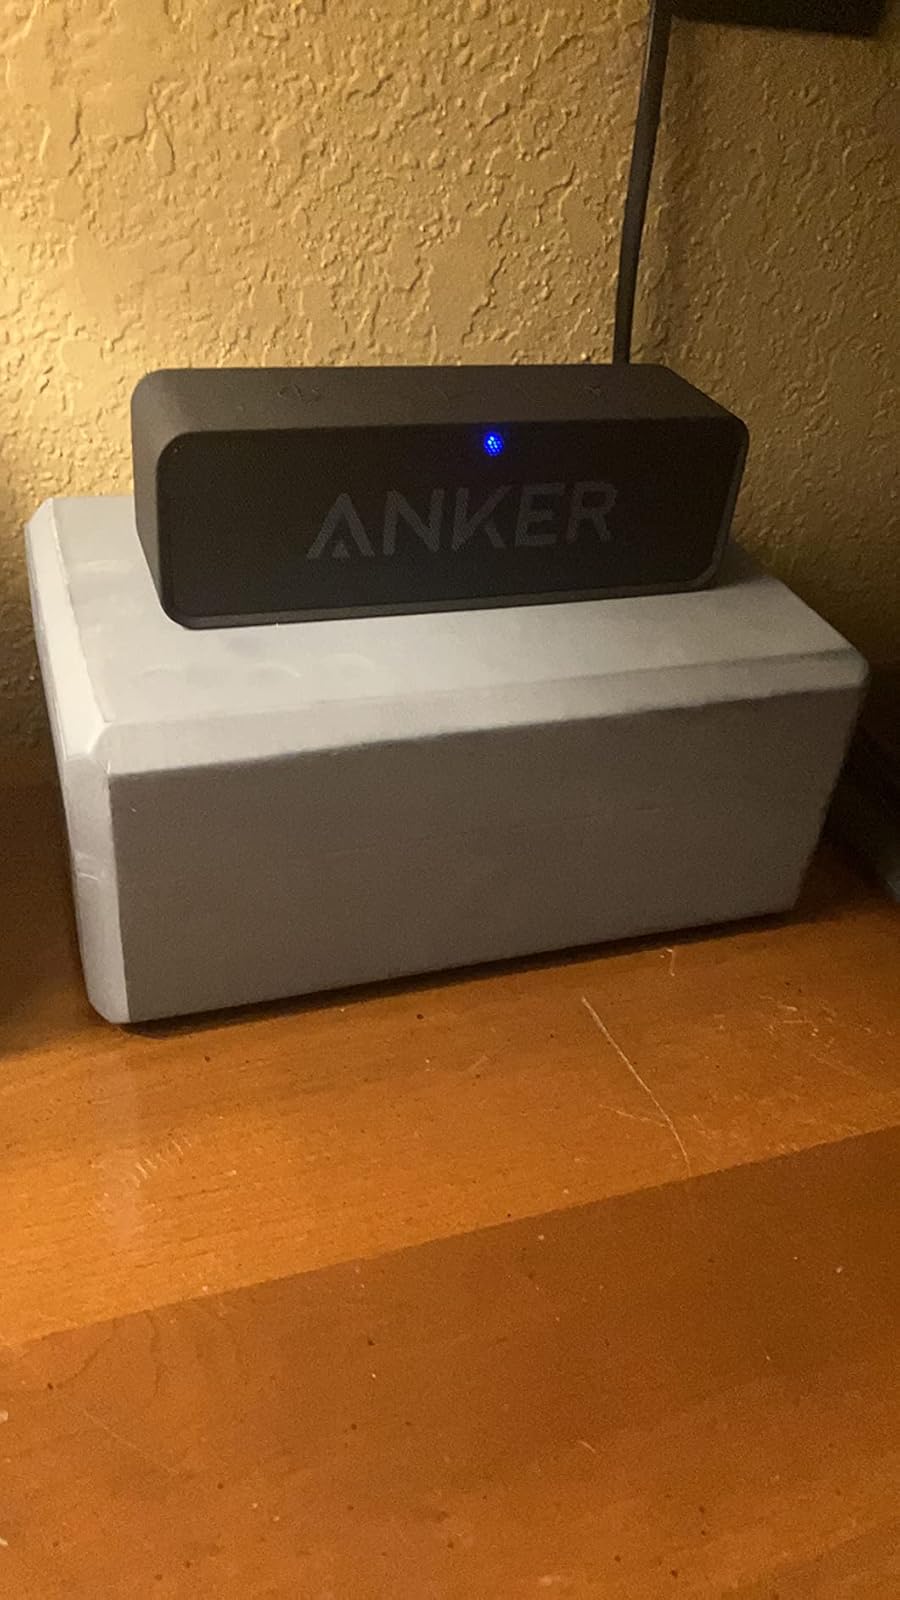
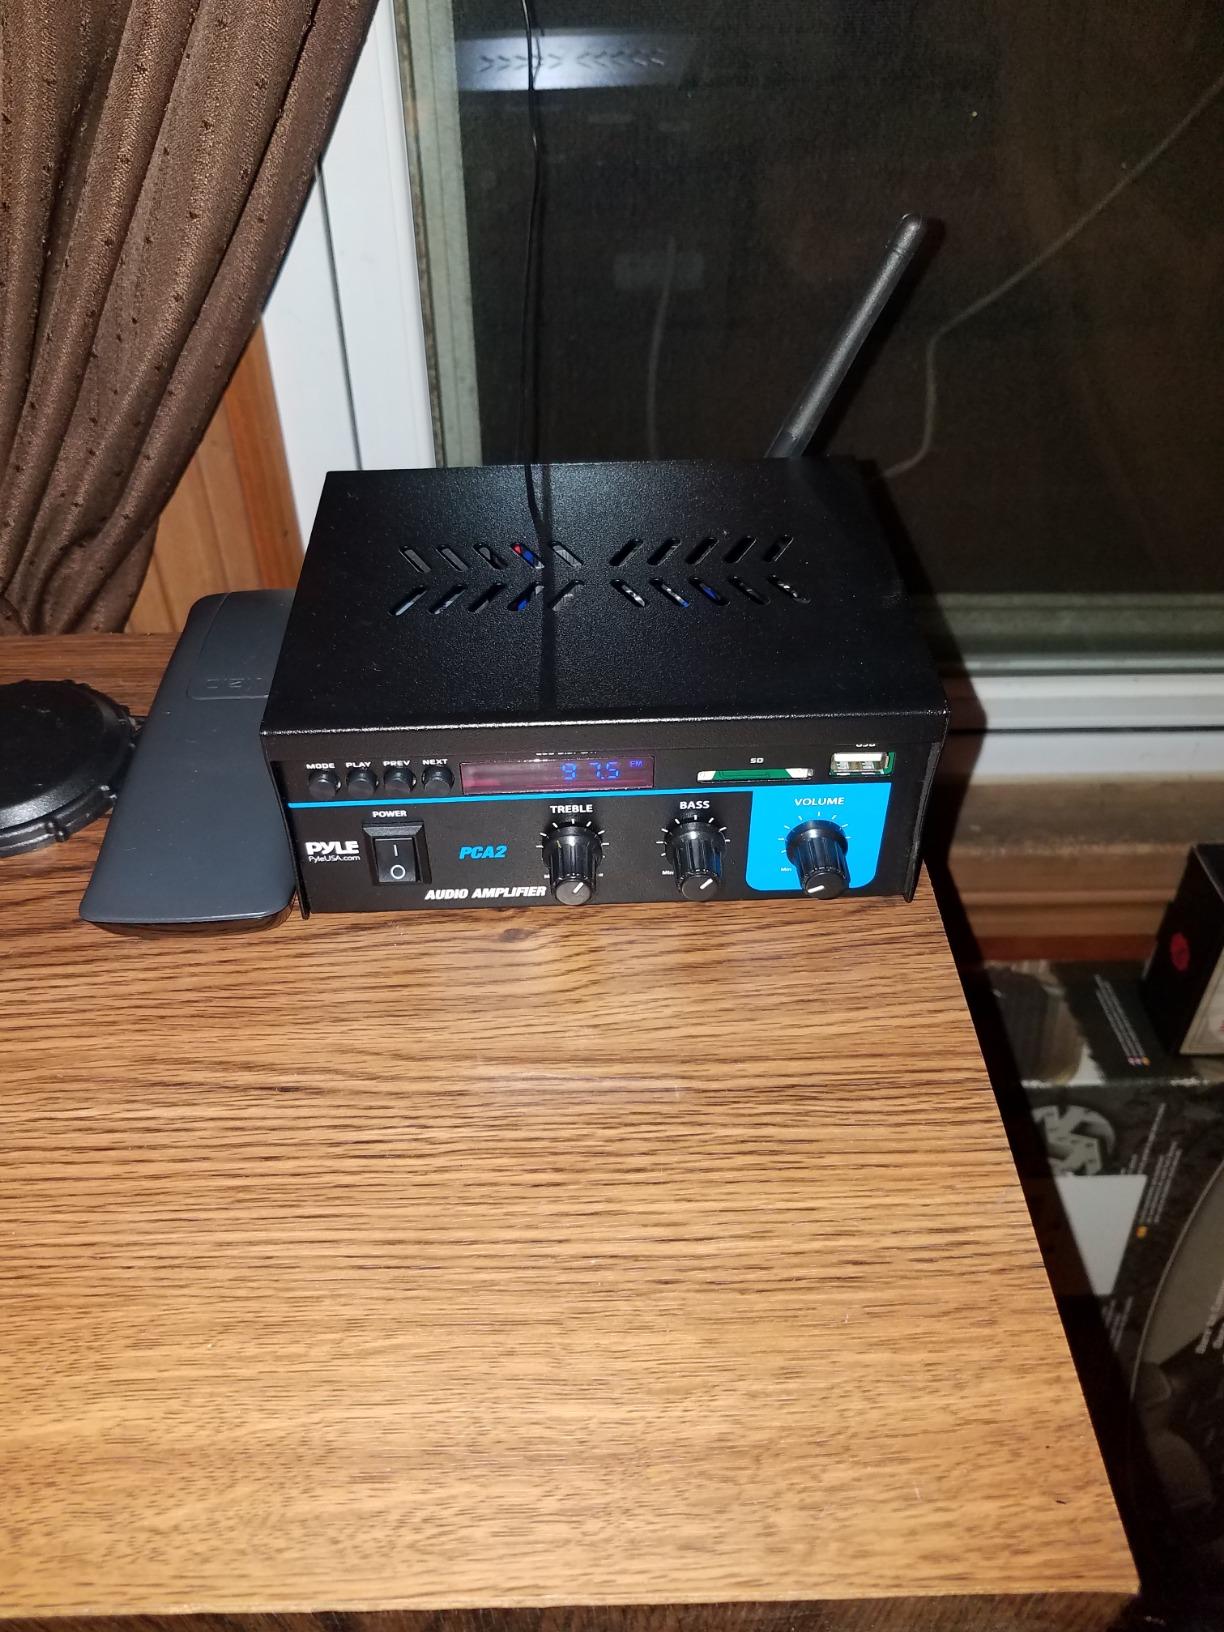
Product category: speaker
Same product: no